Jacob Zuma

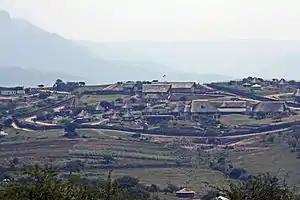
Zuma's Nkandla homestead in KwaZulu-Natal

Zuma's administration pursued a number of structural economic policy reforms, but critics characterised them as "investor-unfriendly", and most were met significant opposition. His reforms included the increased regulation of private security companies. He also increased the regulation of oil, gas, and minerals resources. Furthermore, Zuma announced a proposal to increase black economic empowerment ownership requirements in mines. In 2017, Zuma advanced a proposal for the introduction of a national minimum wage.